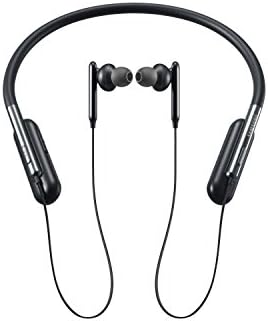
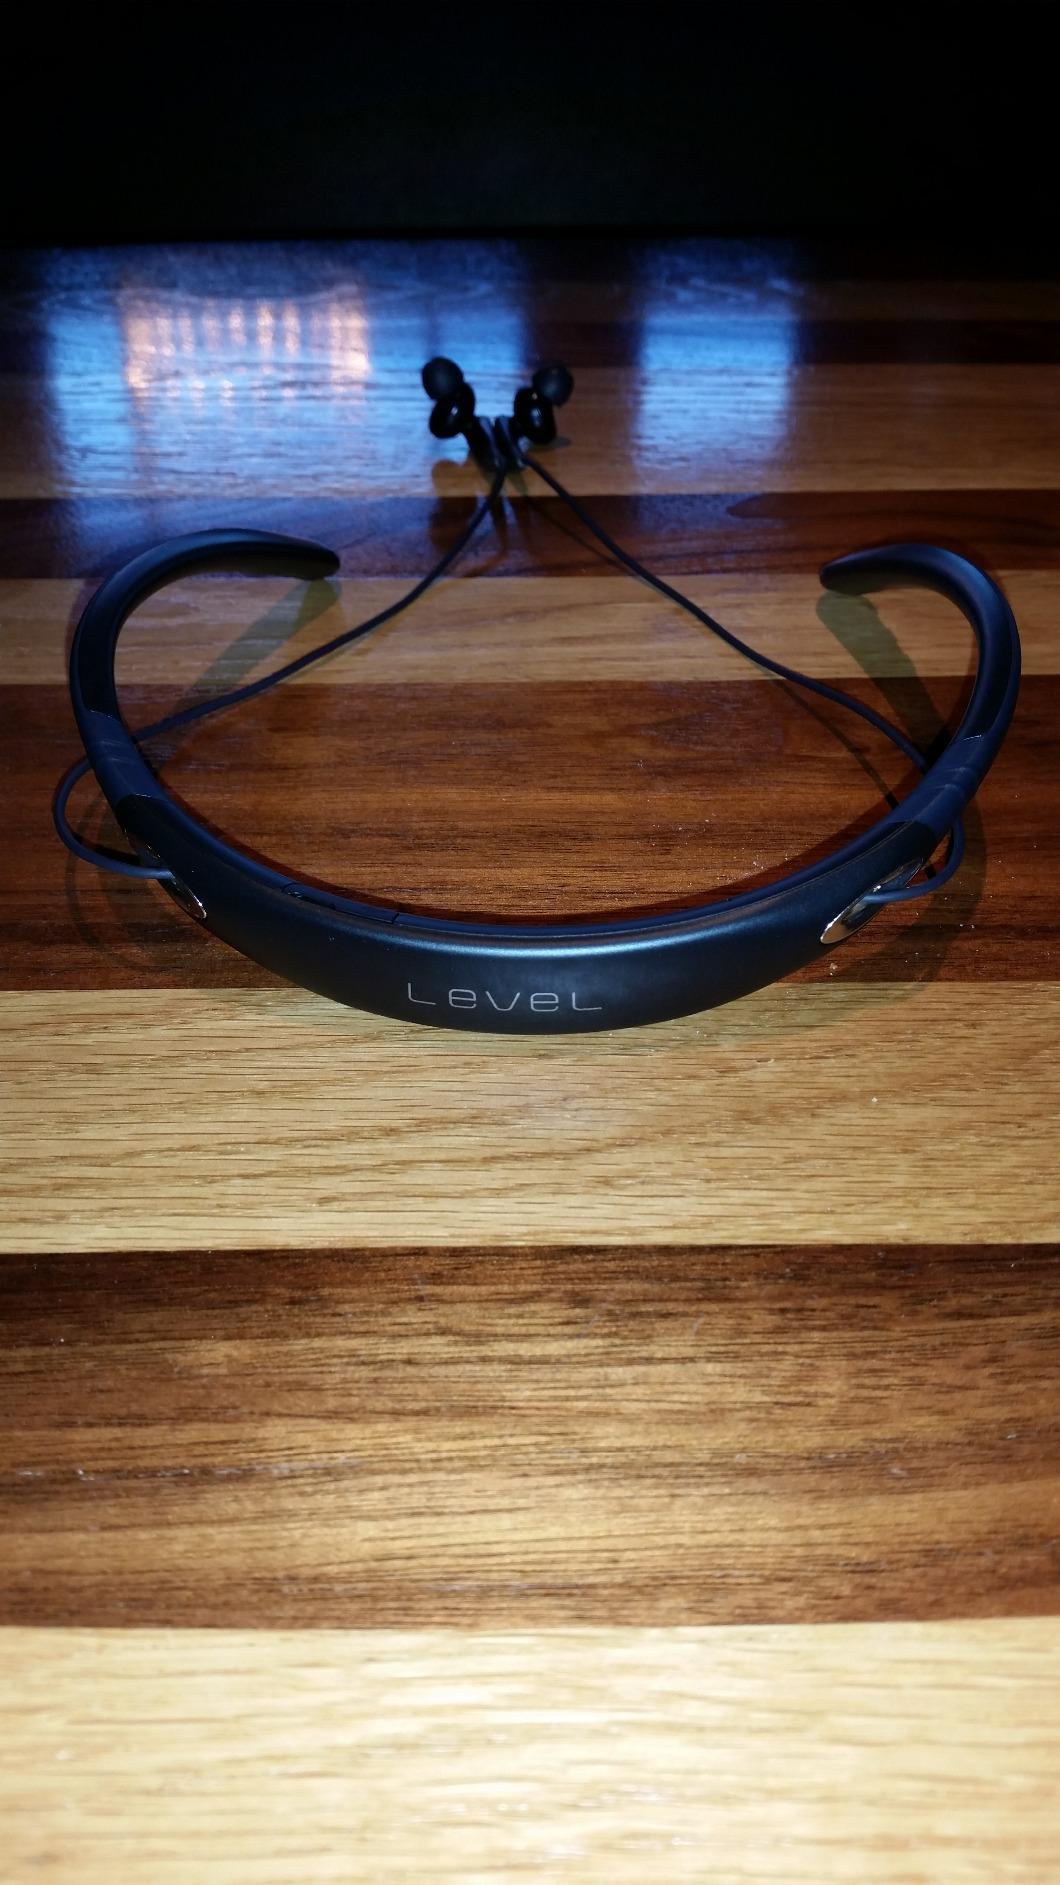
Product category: headphones
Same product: no